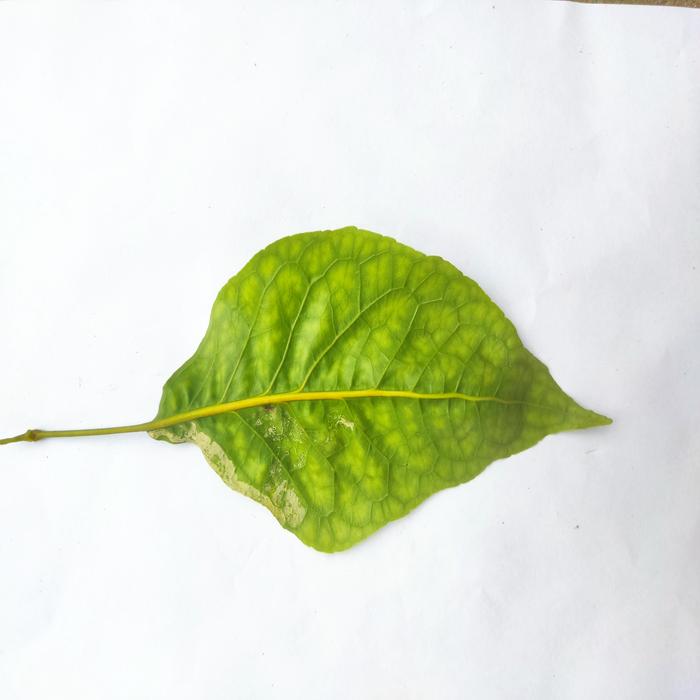
Crop: Aegle Marmelos
Leaf condition: Leaf_Spot